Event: Nepal Earthquake
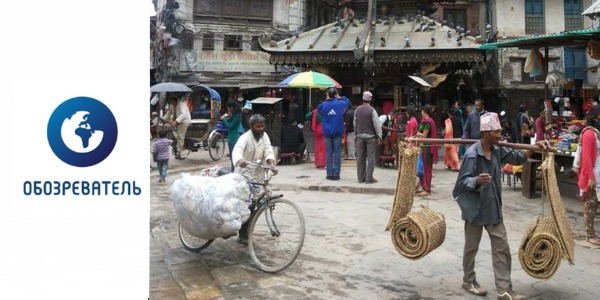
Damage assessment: no_damage